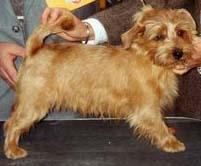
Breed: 203-n000027-Norfolk_terrier